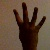
The image shows a hand gesture representing the number 4 in Indian Sign Language.